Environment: real
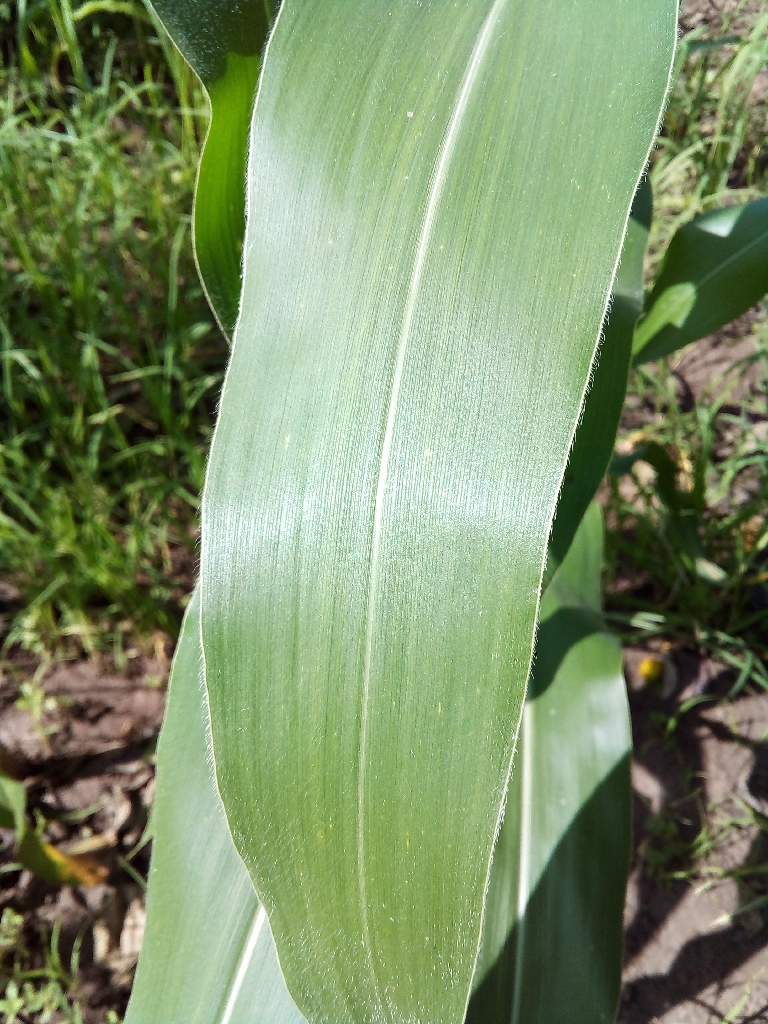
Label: healthy